English Channel

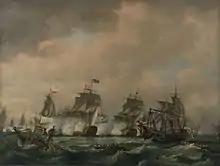
The Battle of Quiberon Bay which ended the French invasion plans in 1759

From the reign of Elizabeth I, English foreign policy concentrated on preventing invasion across the Channel by ensuring no major European power controlled the potential Dutch and Flemish invasion ports. Her climb to the pre-eminent sea power of the world began in 1588 as the attempted invasion of the Spanish Armada was defeated by the combination of outstanding naval tactics by the English and the Dutch under command of Charles Howard, 1st Earl of Nottingham with Sir Francis Drake second in command, and the following stormy weather. Over the centuries the Royal Navy slowly grew to be the most powerful in the world.